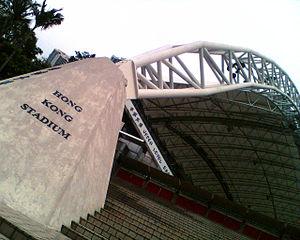
Le Hong Kong Stadium est le principal stade de sport de Hong Kong. Bâti à partir de l'ancien Government Stadium, il est situé à So Kon Po, sur l'île de Hong Kong, près de Causeway Bay. Il a été rouvert en tant que Hong Kong Stadium en 1994. Il a une capacité de 40 000 places, dont 18 240 au niveau principal, 3 153 places en loges, 18 559 au niveau supérieur et 48 places pour personnes en fauteuil roulant.